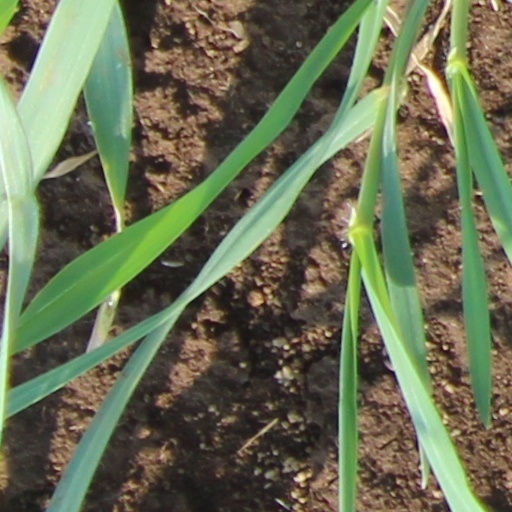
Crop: wheat